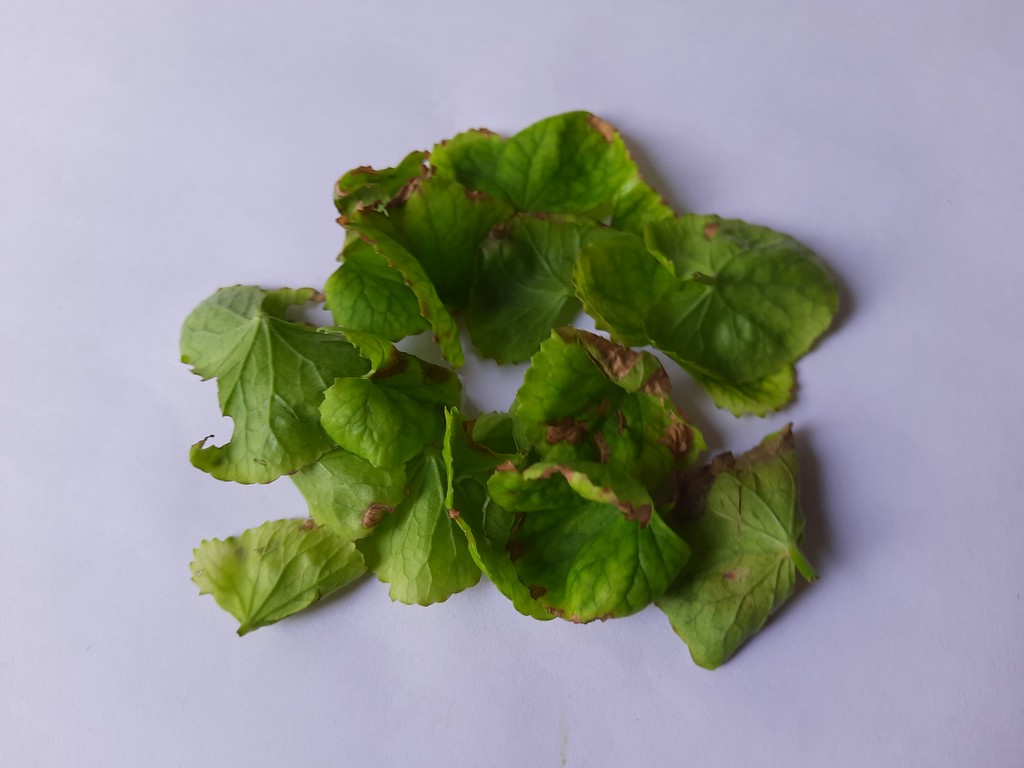
Label: Unhealthy